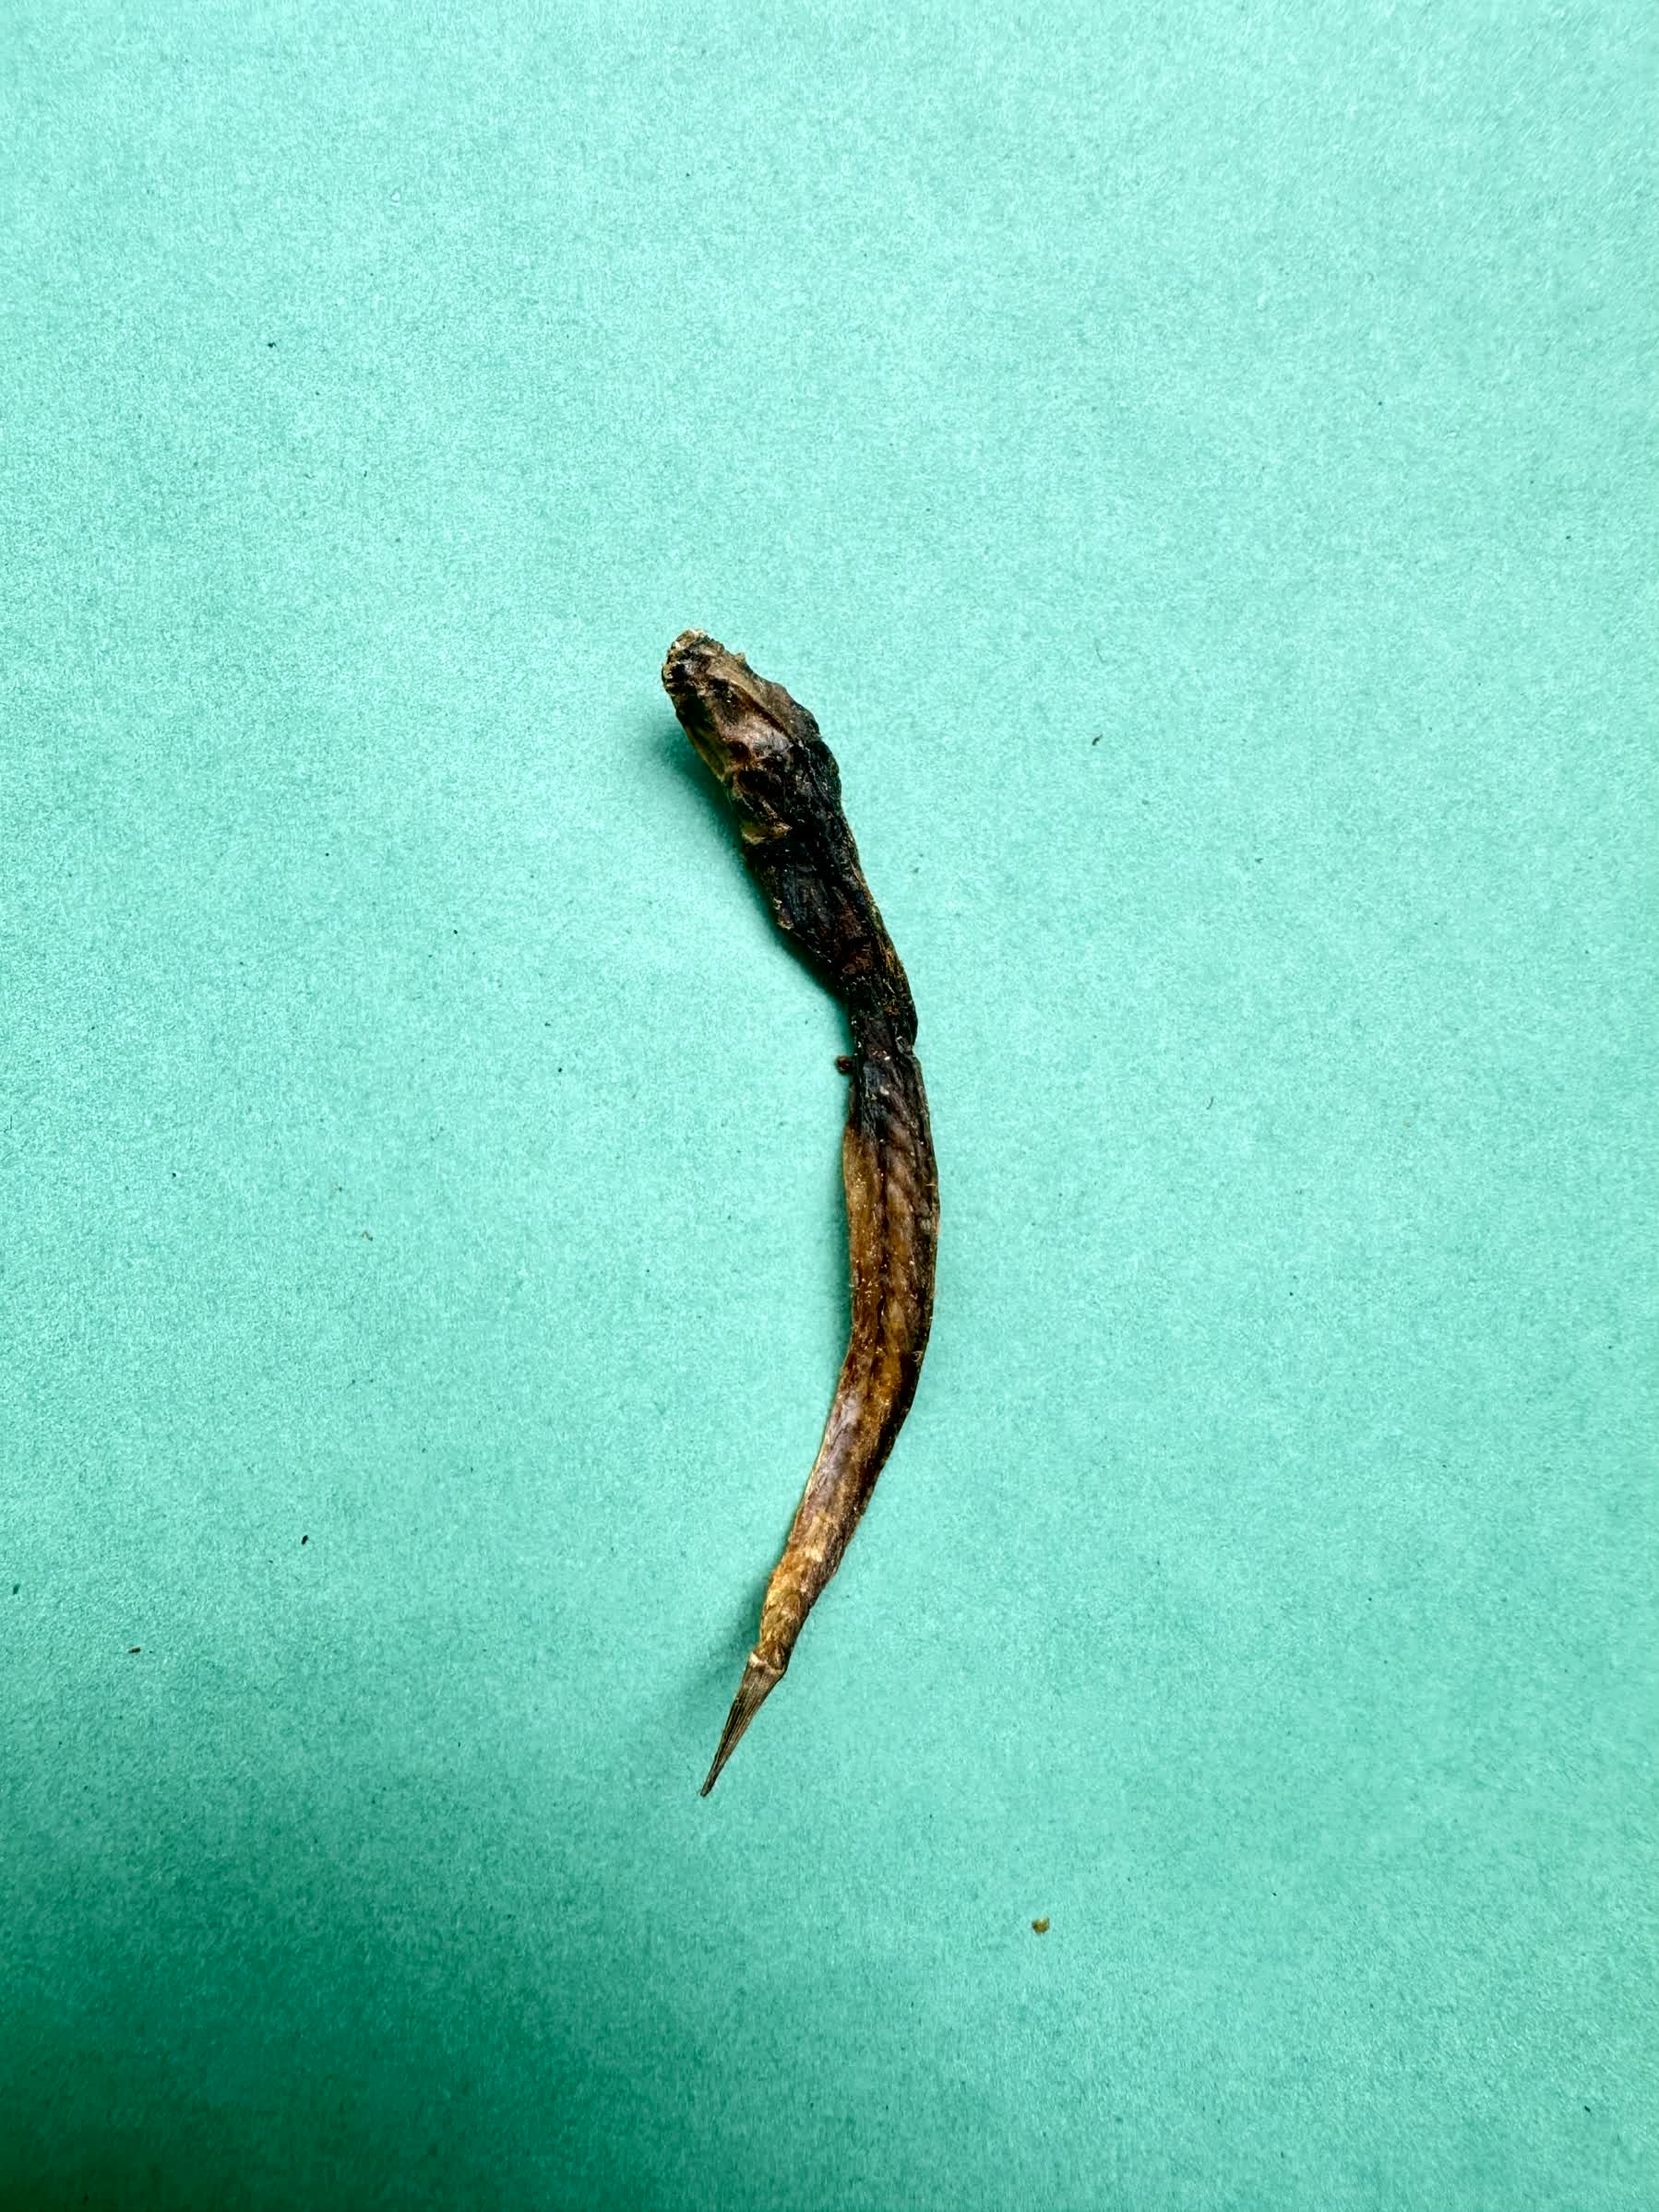
Species: Chewa